MetroWest (Orlando)

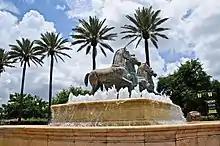
Replica of the Horses of Saint Mark in Venice, Italy at the entrance to MetroWest Village

The mixed-use community is located in western Orlando. It is bounded by Kirkman Road to the east; by Turkey Lake to the southeast; by Pembrooke Pines development to the south; by the Florida's Turnpike to the southwest; Apopka-Vineland Road on its western tip; and to the north by Steer Lake Road, Edgewood Children's Ranch, Lake Hiawassee and Orlo Vista, Florida.